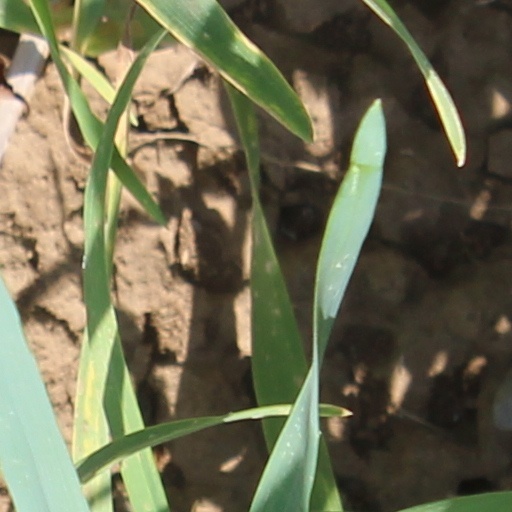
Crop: wheat